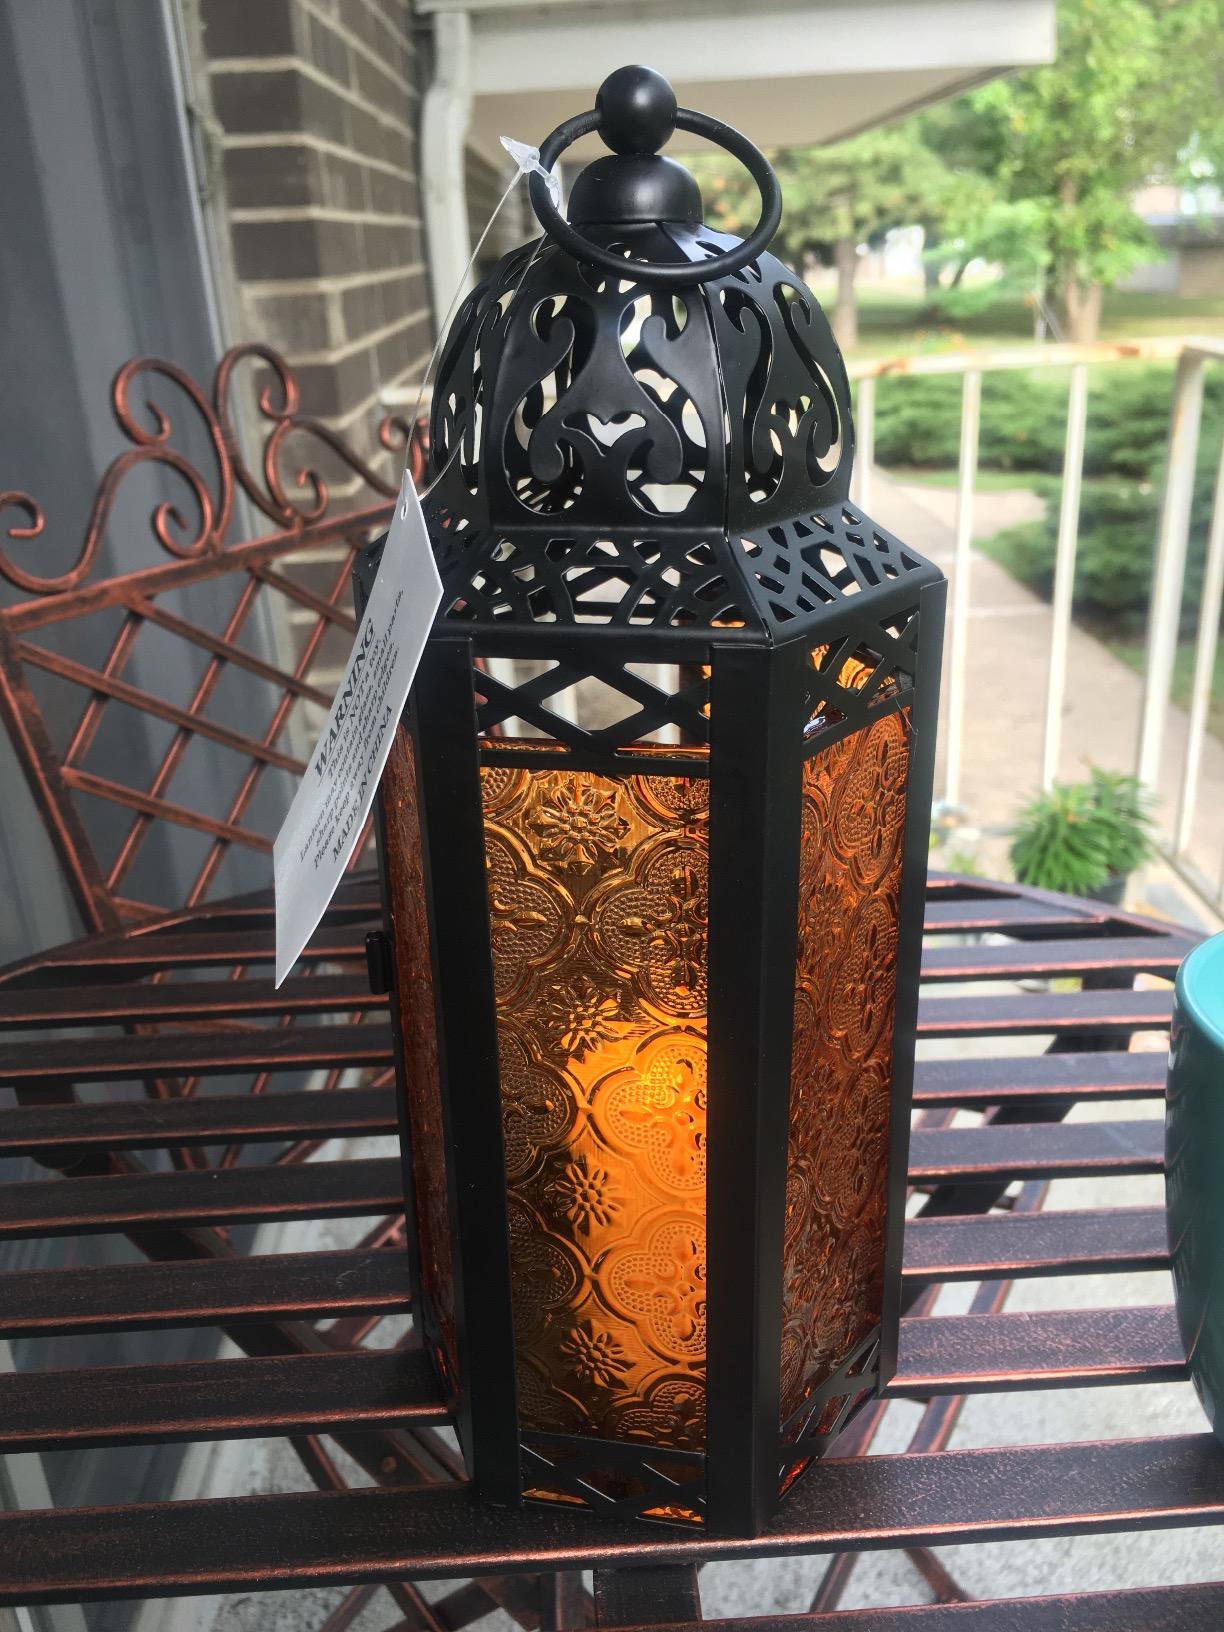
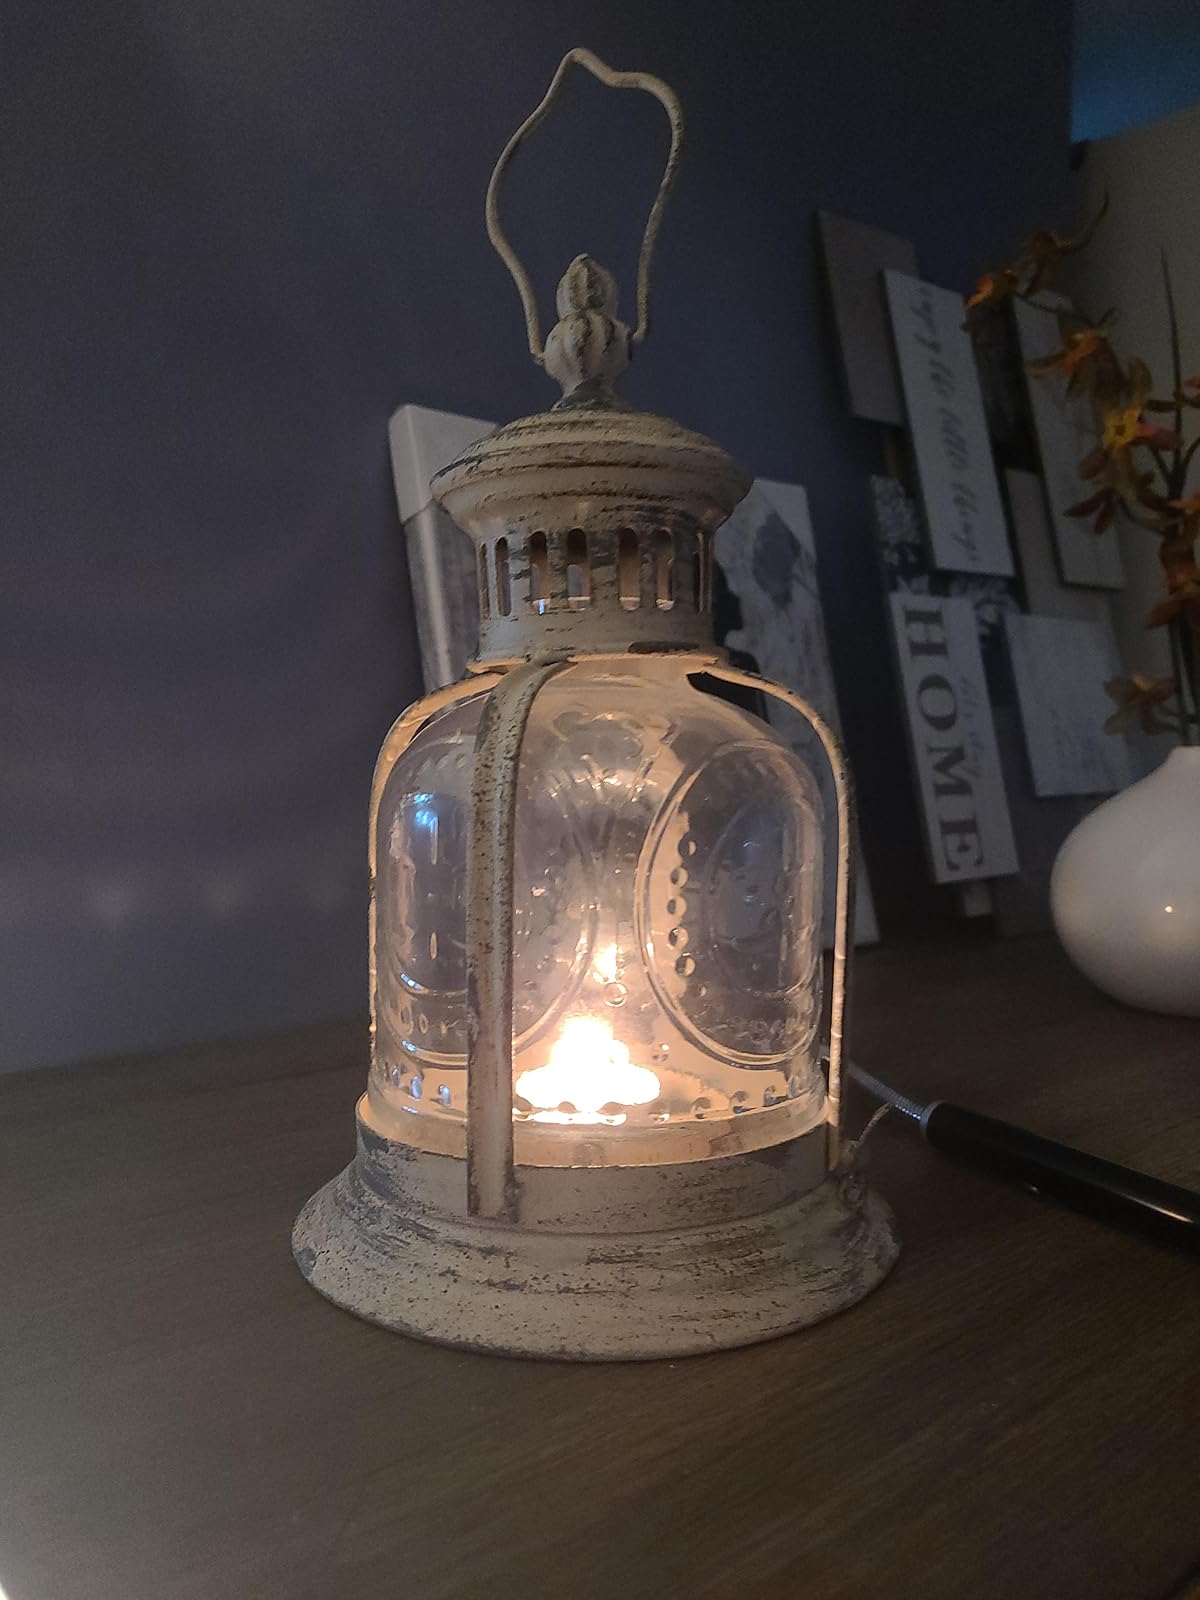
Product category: lantern
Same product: no